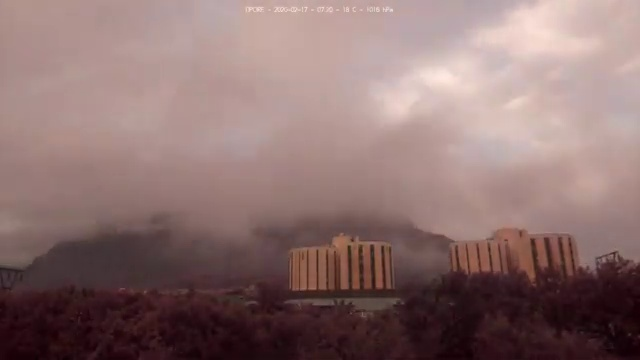
Fire: no
Smoke: no